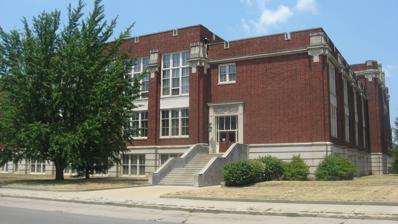
Building: Central High School & Boys Vocational School
Country: United States of America
Year built: 1913
United States historic place Central High School & Boys Vocational School U.S. National Register of Historic Places Central High School & Boys Vocational School, July 2012 Show map of Indiana Show map of the United States Location 115 N. James Court, South Bend, Indiana Coordinates 41°40′37″N 86°15′17″W / 41.67694°N 86.25472°W / 41.67694; -86.25472 Area 4 acres (1.6 ha) Built 1911 ( 1911 ) -1913, c. 1918, 1928 Architect Ittner, William B. MPS Downtown South Bend Historic MRA NRHP reference No. 85001206 Added to NRHP June 5, 1985 South Bend Central High School (originally called South Bend High School) is a historic high school complex located at 303 West Colfax Avenue in South Bend , St. Joseph County, Indiana , U.S. It was built between 1911 and 1913, and is a two- to three-story, eclectic red brick building with limestone trim.  It sits on a raised foundation.  Located behind the main building is the two-story former Vocational Building, built about 1918, that was incorporated into the main building in 1928. The school closed as a high school in 1970. The building was later used for middle school classes and adult education programs. The school was known for strong academics, top athletic teams and school spirit. The Central Bears basketball team won two Indiana state championships, four semi-state championships, 12 regional championships, and 28 sectional championships. Famed UCLA basketball coach John Wooden coached basketball and baseball teams for nine years at Central, before entering the United States Navy . The school's basketball team was featured in the 1986 film Hoosiers as the fictional team that lost the 1952 Indiana state championship basketball game to the fictional Hickory High School, which in the film had an enrollment of 64 students.  The film was based on the 1954 Milan High School basketball team , which did win the Indiana High School Boys Basketball Tournament championship in 1954. With an enrollment of only 161, Milan was the smallest school ever to win a single-class state basketball title in Indiana, beating a team from the much larger Muncie Central High School in a classic game known as the Milan Miracle . The South Central school building was listed on the National Register of Historic Places in 1985. In 1995, the building was converted into 106 apartments, each with a unique floor plan containing features preserved from the original building, including a part of the old school gym that still bears the original painted floor lines in one apartment; another has a sunken living room which was a part of the school's indoor pool with depth markings intact. Several other apartments have original classroom chalkboards on the walls. The complex, which is privately owned, is known as Central High Apartments . References